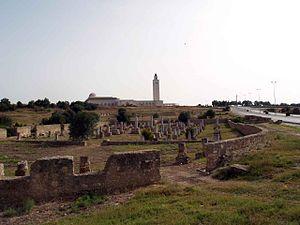
La basilique de Damous El Karita est une basilique chrétienne tunisienne en ruines datant de l'Antiquité tardive et de l'époque byzantine. Elle est située sur le plateau de l'odéon au sein du site archéologique de Carthage.
Le site archéologique de Carthage est un site dispersé dans la ville actuelle de Carthage et classé au patrimoine mondial de l'Unesco depuis 1979.
La mosquée Mâlik ibn Anas. est une mosquée tunisienne située au nord de la ville de Carthage.